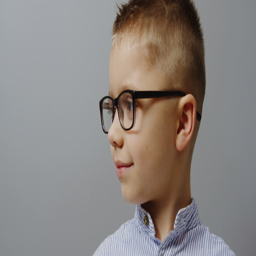
close up of the lively small blonde boy in the glasses turning his head and looking into the camera with a smile .